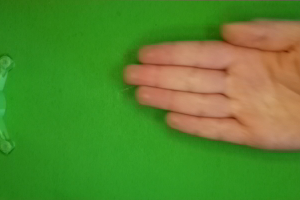
Label: paper